Antonio Vélaz de Medrano, I Marquess of Tabuérniga

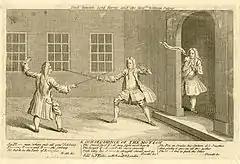
Dueling remained highly popular in European society, despite various attempts at banning the practice.

Before the French captured Nieuwpoort in 1678, Governor Antonio Vélaz de Medrano had his first flirtation with duels in 1677, while on official mission in Madrid. His opponent was to be Juan de Lasarte, lieutenant general of the Cambrai castle. It was necessary to resort to the mediation of the Duke of Osuna to settle the differences between the two military men and avoid their confrontation. The practice of dueling was deeply rooted in Modern Age Europe to the point that in the 17th century it had become quite a fashion despite the prohibitions prescribed by civil and military legislation.